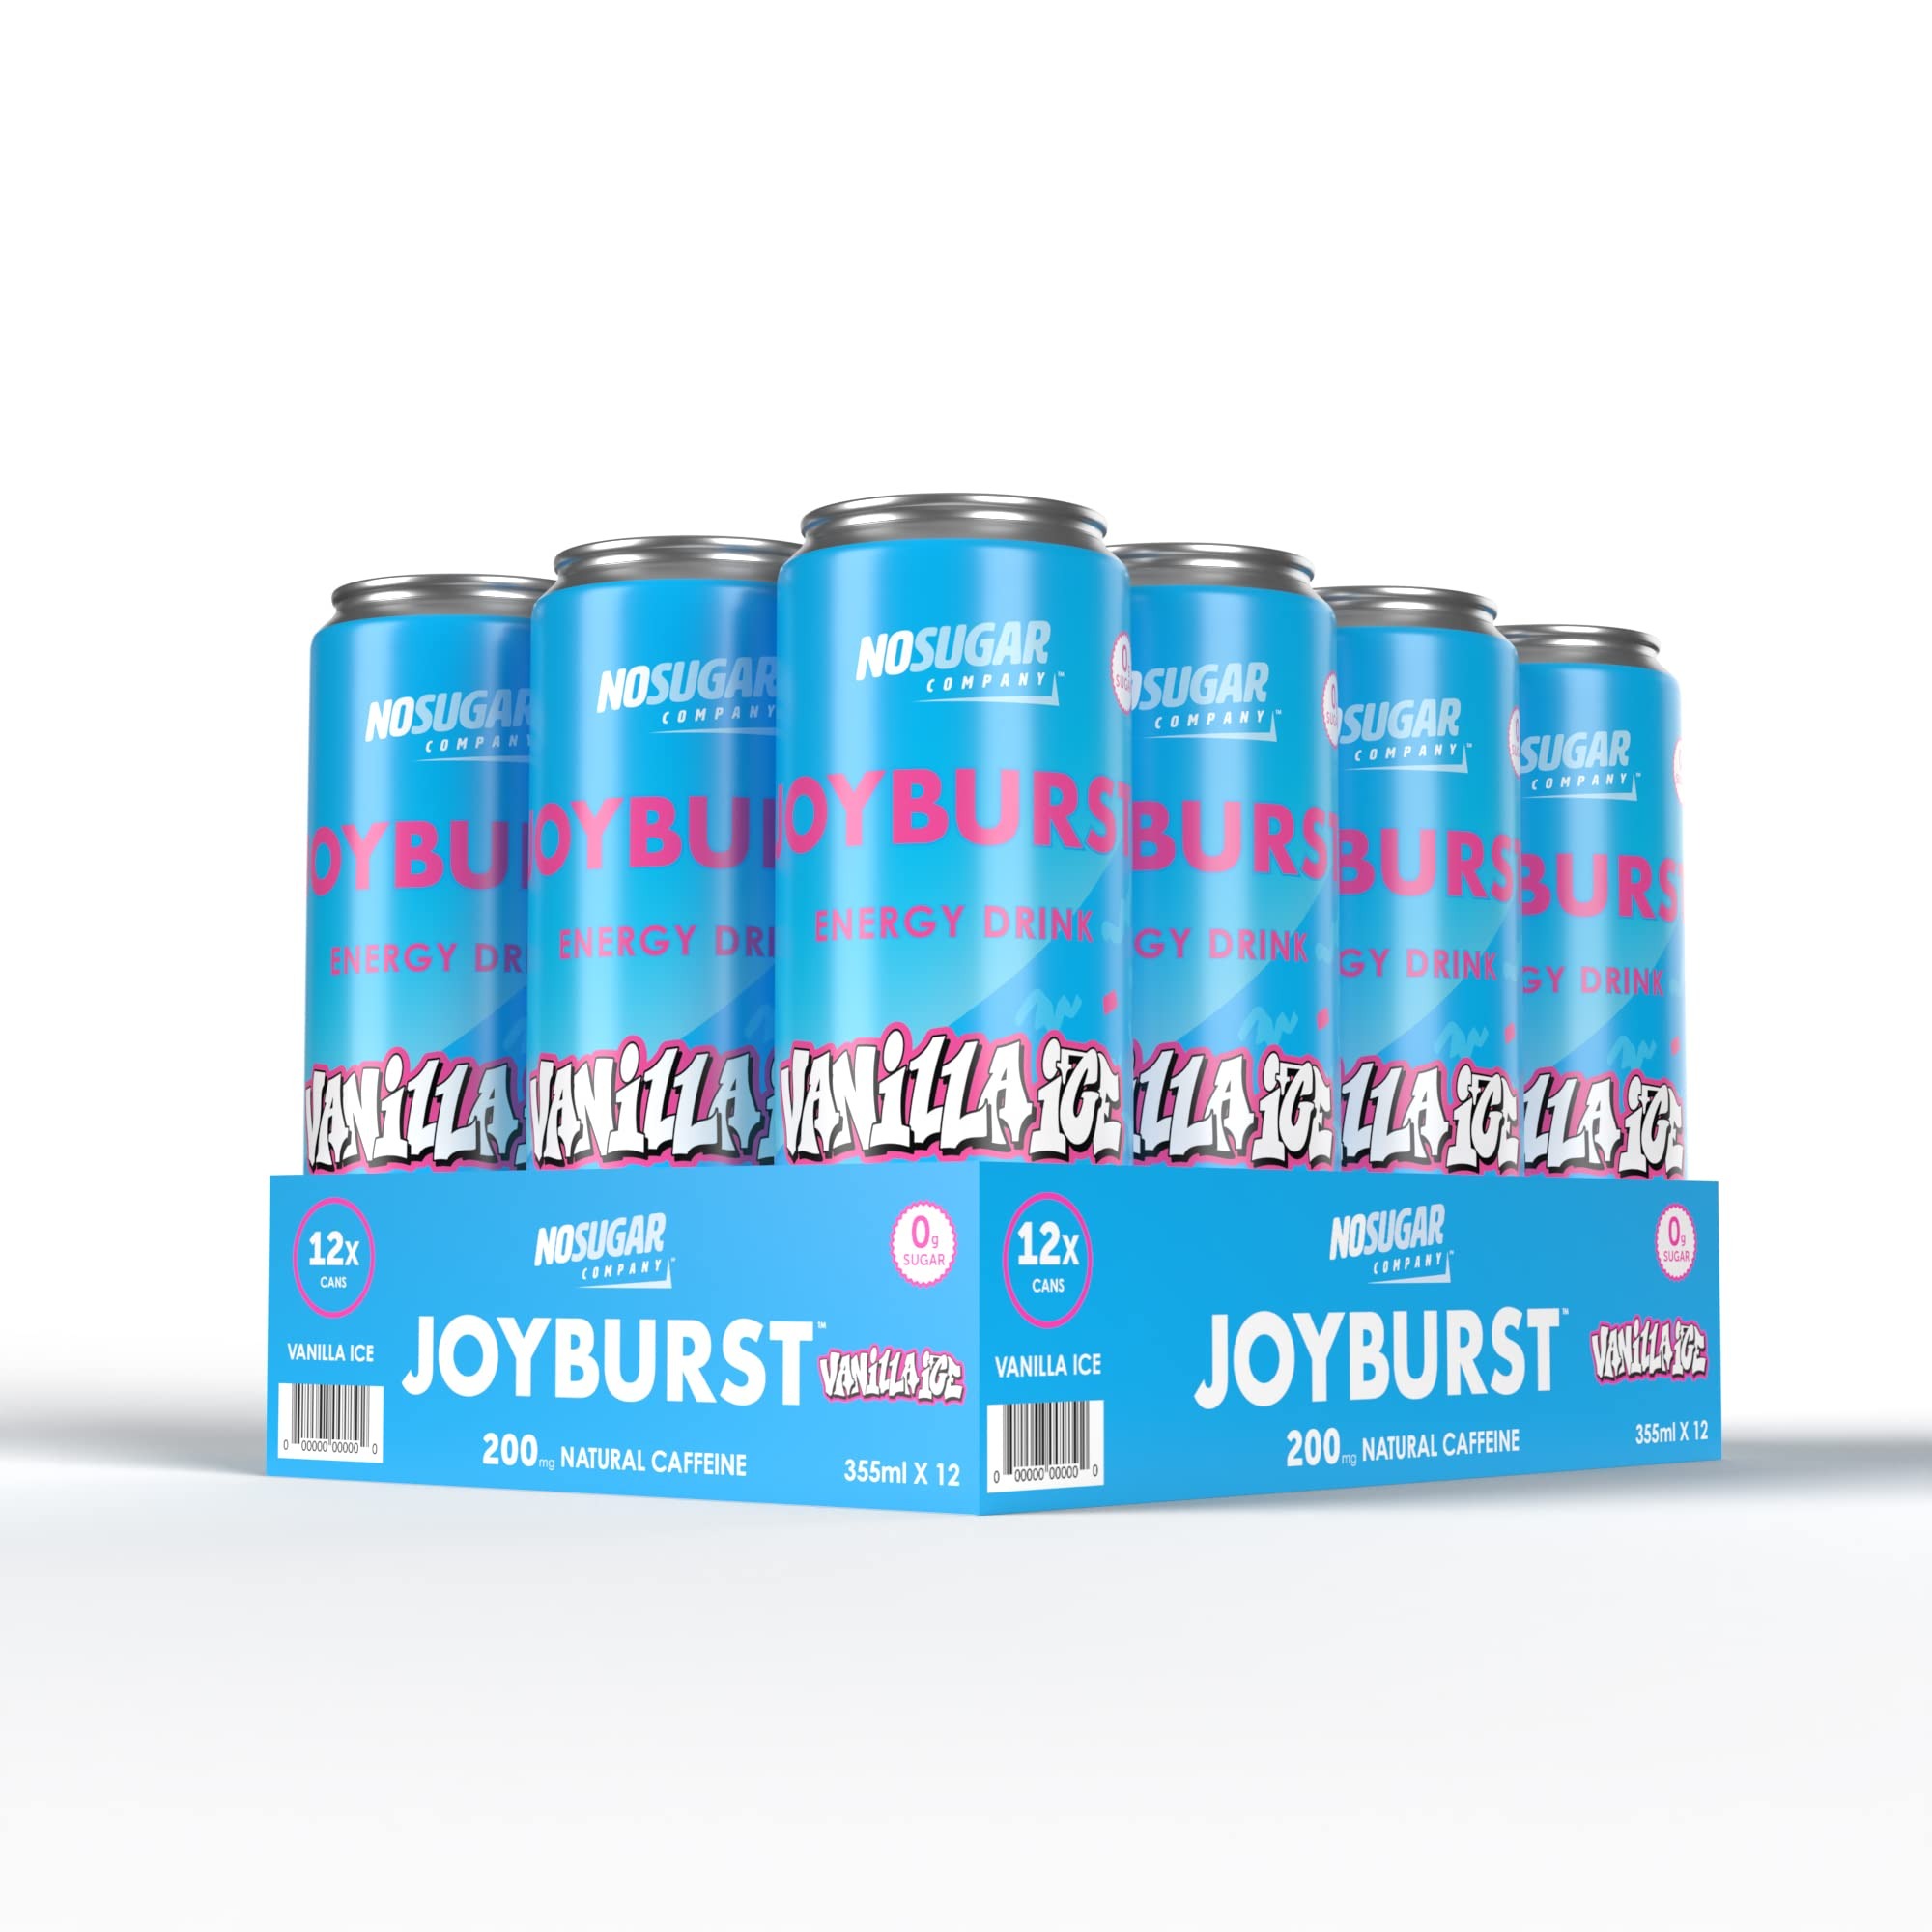
Item Name: NEW: Vanilla Ice Energy Drink, Tastes like Cotton Candy with a hint of Blueberries, Joyburst, Sugar Free, Naturally Caffeinated, Sparkling energy drink, Zero Calorie- 12 Fl Oz cans (12 pack)
Bullet Point 1: NATURAL ENERGY DRINK: Naturally caffeinated with green tea extract, our sugar free energy drink offers a healthy way to help you feel energetic and conquer your goals. This healthy energy drink is packed with 200 mg of natural caffeine per can.
Bullet Point 2: DELICIOUS designed by the legend himself, Vanilla Ice. With the aromatic smell and savoury taste of Cotton Candy with a hint of blueberries, you’ll want to sing “Vanilla Ice Baby'' after each chilled sip!
Bullet Point 3: NO SUGAR, 0 CAL: Naturally sweetened with erythritol and sucraose, Joyburst Vanilla Ice is a zero calorie energy drink for those no sugar, no crash moments. In every delicious serving, you get zero calorie, no sugar, and no artificial flavor or color.
Bullet Point 4: NO UNEASY FEELING: Have you felt jittery or bloated with other energy drinks? That's because of the unwanted and synthetic chemicals. With our sparkling energy water, you will have none of those. It has only five ingredients that you can remember!
Bullet Point 5: SATISFACTION AND FLAVOR: If for any reason you are not satisfied with our Joyburst, we will provide a refund within 30 days of your purchase.
Product Description: NON-GMO, Gluten Free, Vegan, and All Natural – 0g Sugar, 0g Calories, 0g Net Carbs
Value: 144.0
Unit: Fl Oz

Price: 13.27